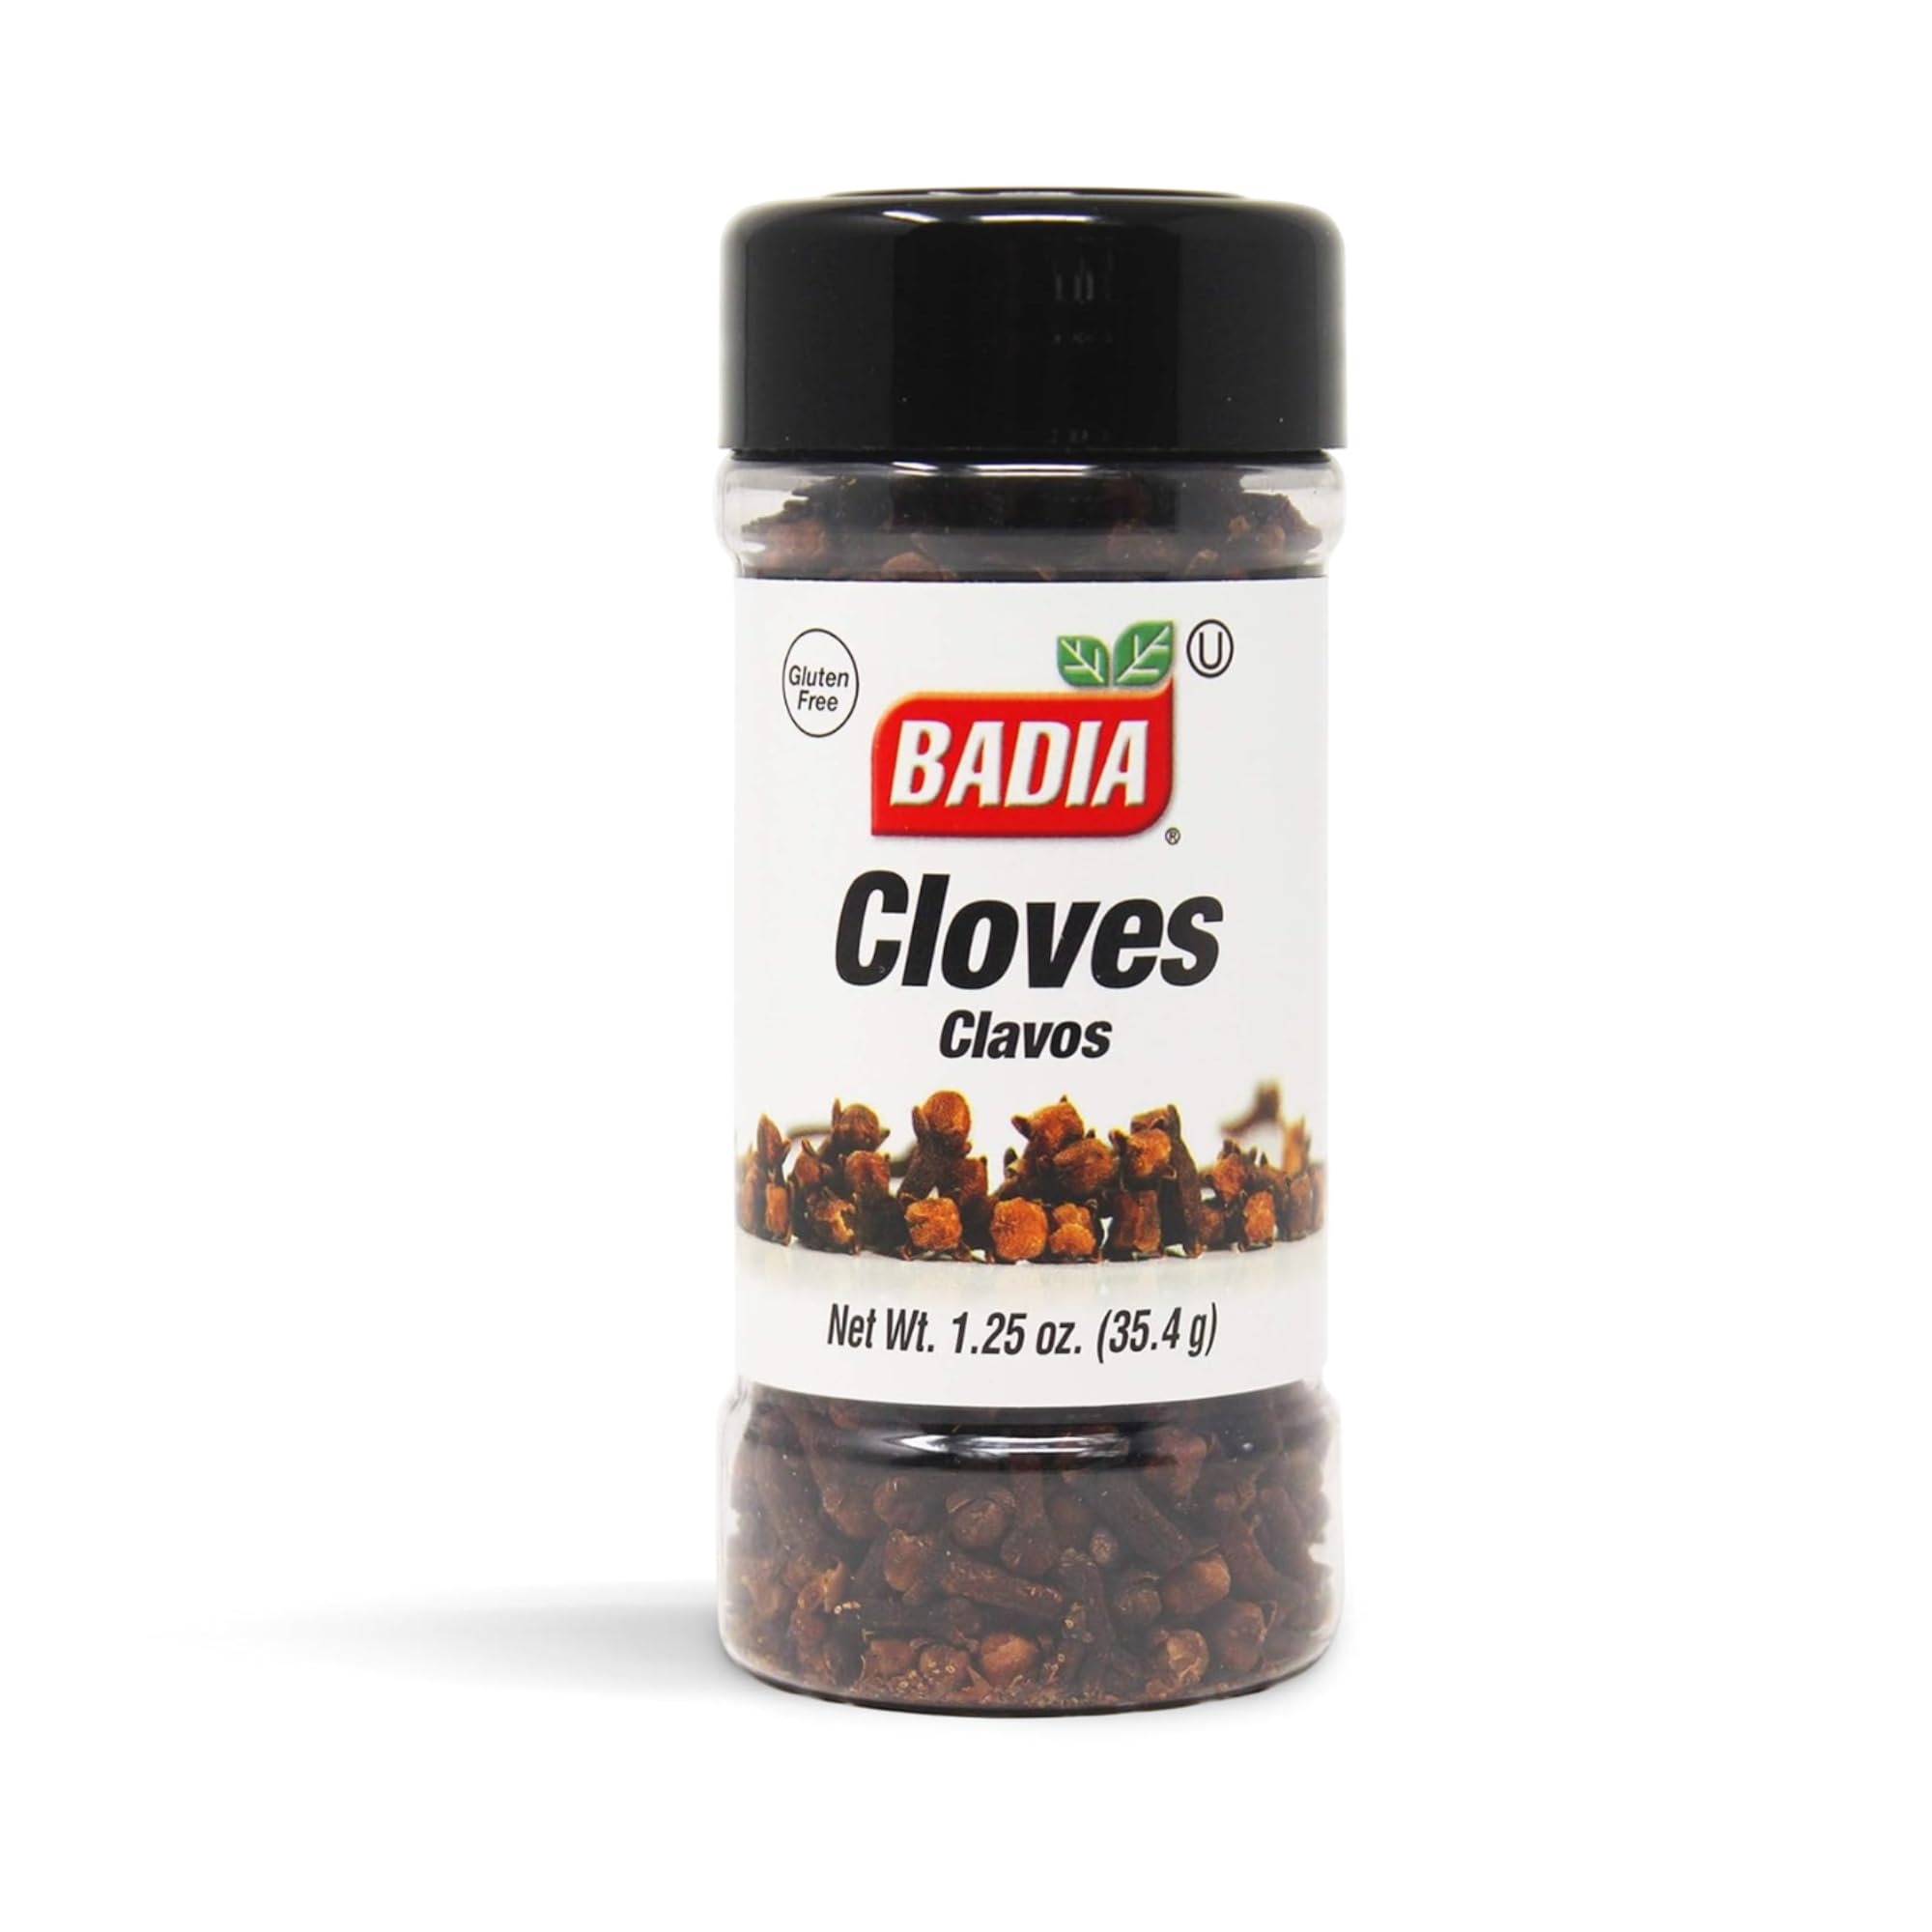
Item Name: Badia Whole Cloves, 1.25 oz, Premium Spice for Baking, Cooking, Beverages, Aromatic & Flavorful
Bullet Point 1: Premium Quality Whole Cloves: Enjoy the rich, aromatic flavor of Badia Whole Cloves, perfect for enhancing sweet and savory dishes
Bullet Point 2: Versatile Spice: Ideal for baking, cooking, and beverages like teas, mulled wine, and spiced cider
Bullet Point 3: Aromatic & Flavorful: Adds a warm, spicy depth to recipes, making it an essential ingredient in global cuisines
Bullet Point 4: Perfect for DIY Spice Blends: Use in custom spice rubs, marinades, or grinding fresh for maximum flavor
Bullet Point 5: Sealed for Freshness: Packed in a 1.25 oz container to preserve aroma, flavor, and quality
Bullet Point 6: Trusted Heritage: Badia Spices, a family-owned company since 1967, has built a global reputation for providing premium, authentic seasonings inspired by rich culinary traditions from around the world
Value: 1.25
Unit: Ounce

Price: 2.79